Talleres de Remedios de Escalada

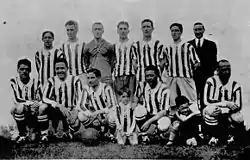
The team that won the 1925 División Intermedia championship.

During its first years the club had a financial crisis so the team had to play at minor leagues and was inactive from 1908 to 1915. In 1915 the club affiliated to Argentine Football Association to play at Primera C (the last division of Argentine football league system by then), promoting to "División Intermedia" (current Primera B Metropolitana) at the end of the season.